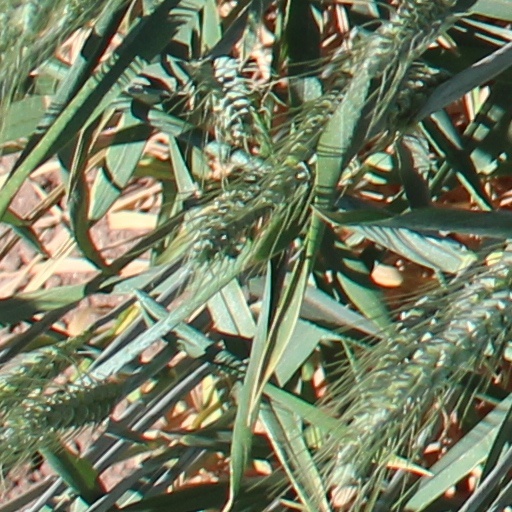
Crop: wheat